Santos-Dumont number 6

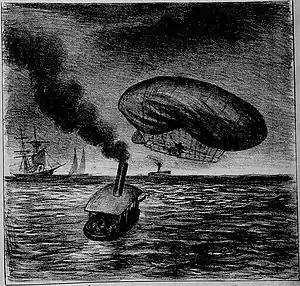
Santos Dumont's accident on February 14, 1902.

It was badly damaged on February 14, 1902 when superheating of the hydrogen caused the airship, already in a nose-up attitude, to pitch up even further, causing some of the wires supporting the gondola to break. Some of these then began to get entangled with the propeller. Santos-Dumont was forced to stop the motor and in order to prevent himself being blown out to sea, vented hydrogen to bring the airship down in the sea.